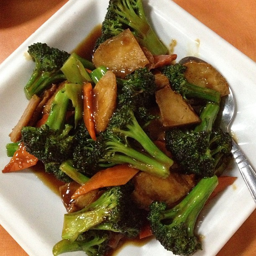
A white plate filled with stir fried vegetables.
Cooked vegetables on a plate covered with a brown sauce.
A square plate has broccoli and sauce in it.
a close up of broccoli and other foods on a plate on a table
A plate holds a dish with broccoli and brown sauce.